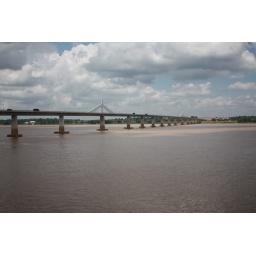
Thailand friendship bridge over the Mekong river in Mukdahan, linking Mukdahan in Thailand and Savannakhet in Laos